Mary de Rachewiltz

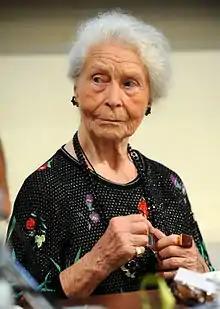

Mary de Rachewiltz (born Maria Rudge) is an Italian-American poet and translator. She is the daughter of the American poet Ezra Pound, whose "The Cantos" she translated into Italian. Her childhood memoir "Discretions" was published in 1971.